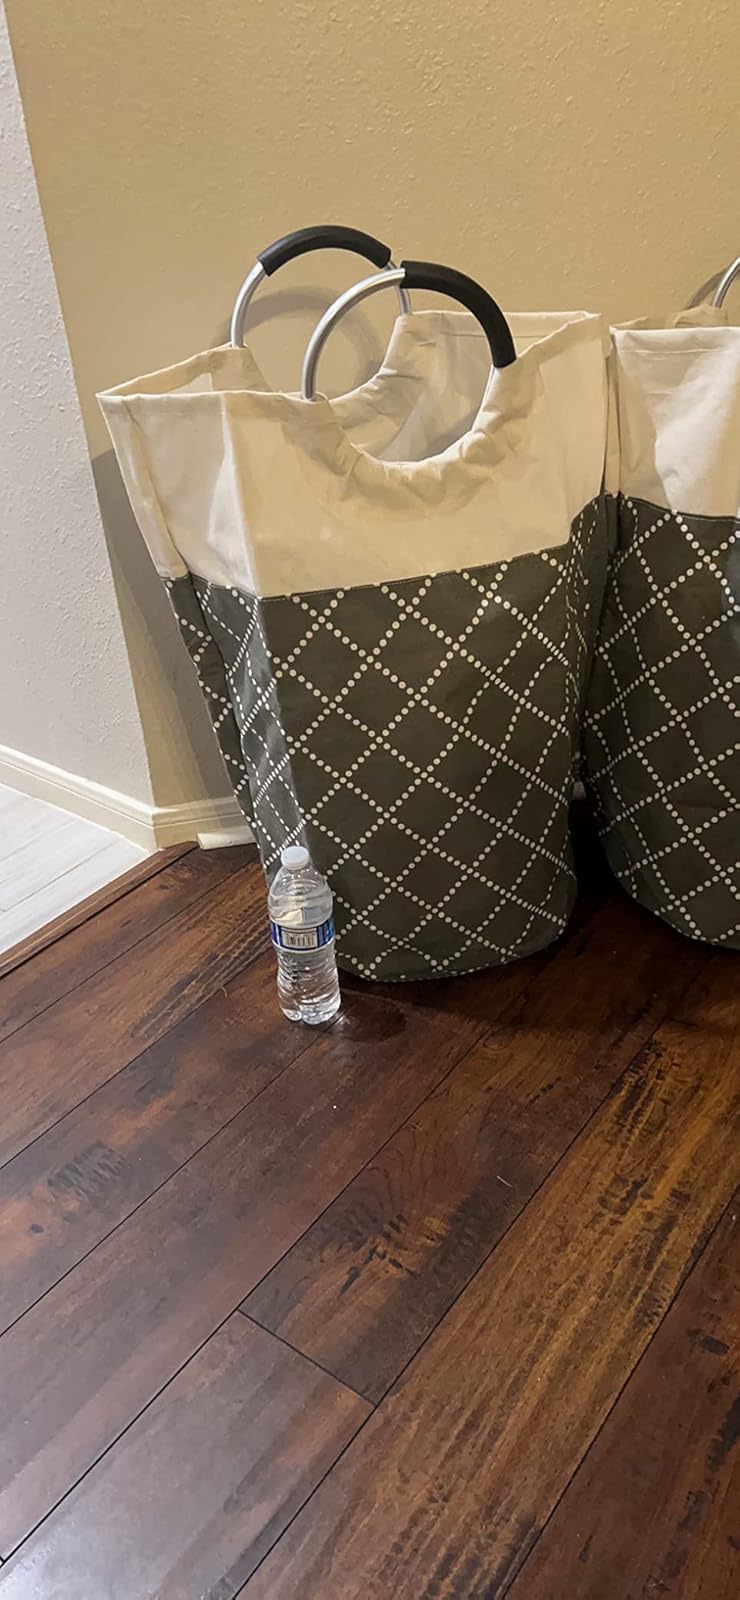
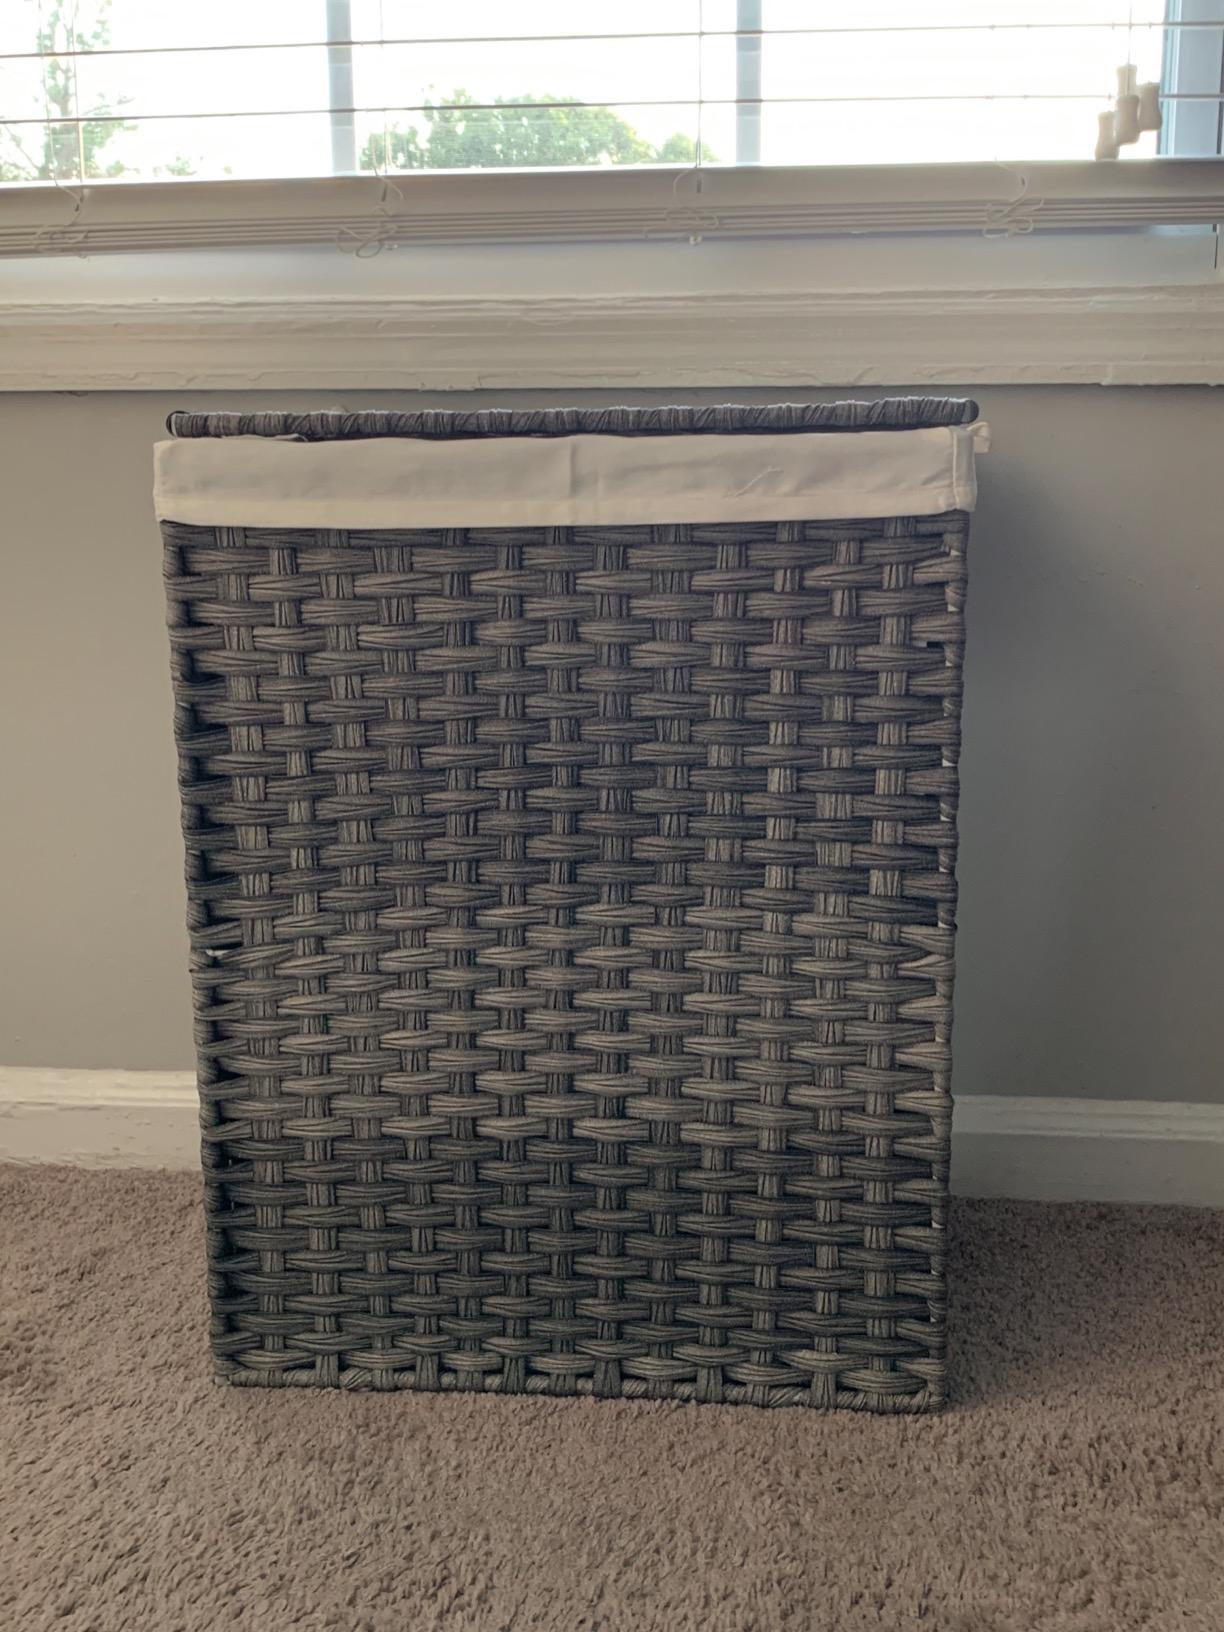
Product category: items_hamper
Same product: no